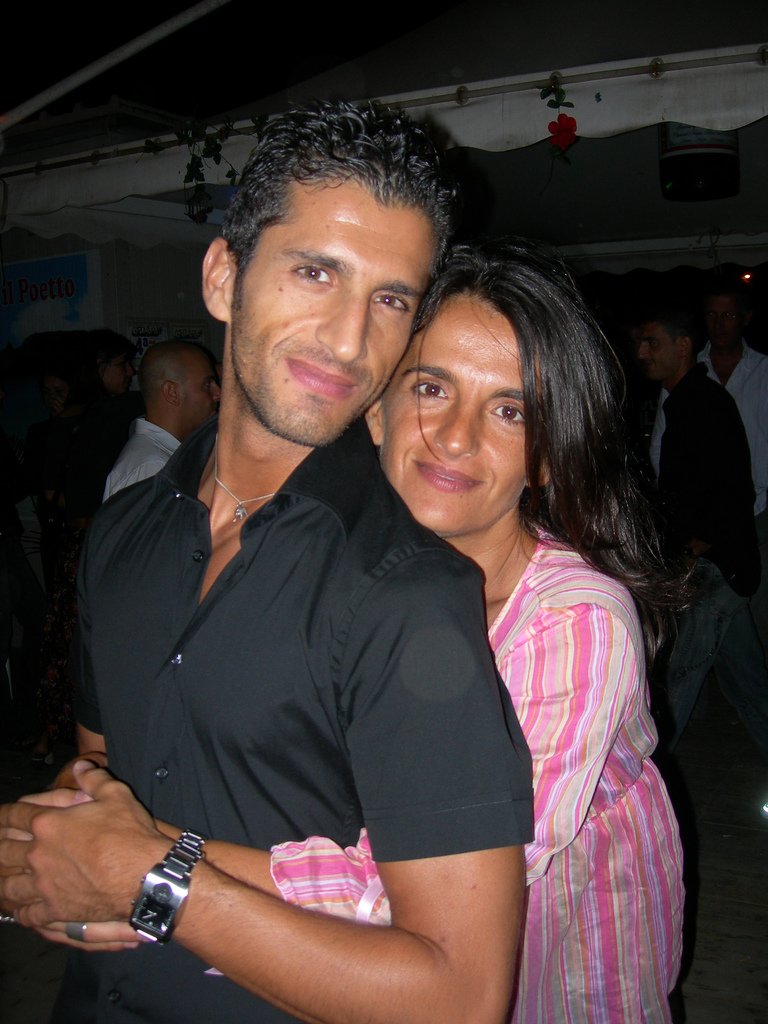
Label: not_food